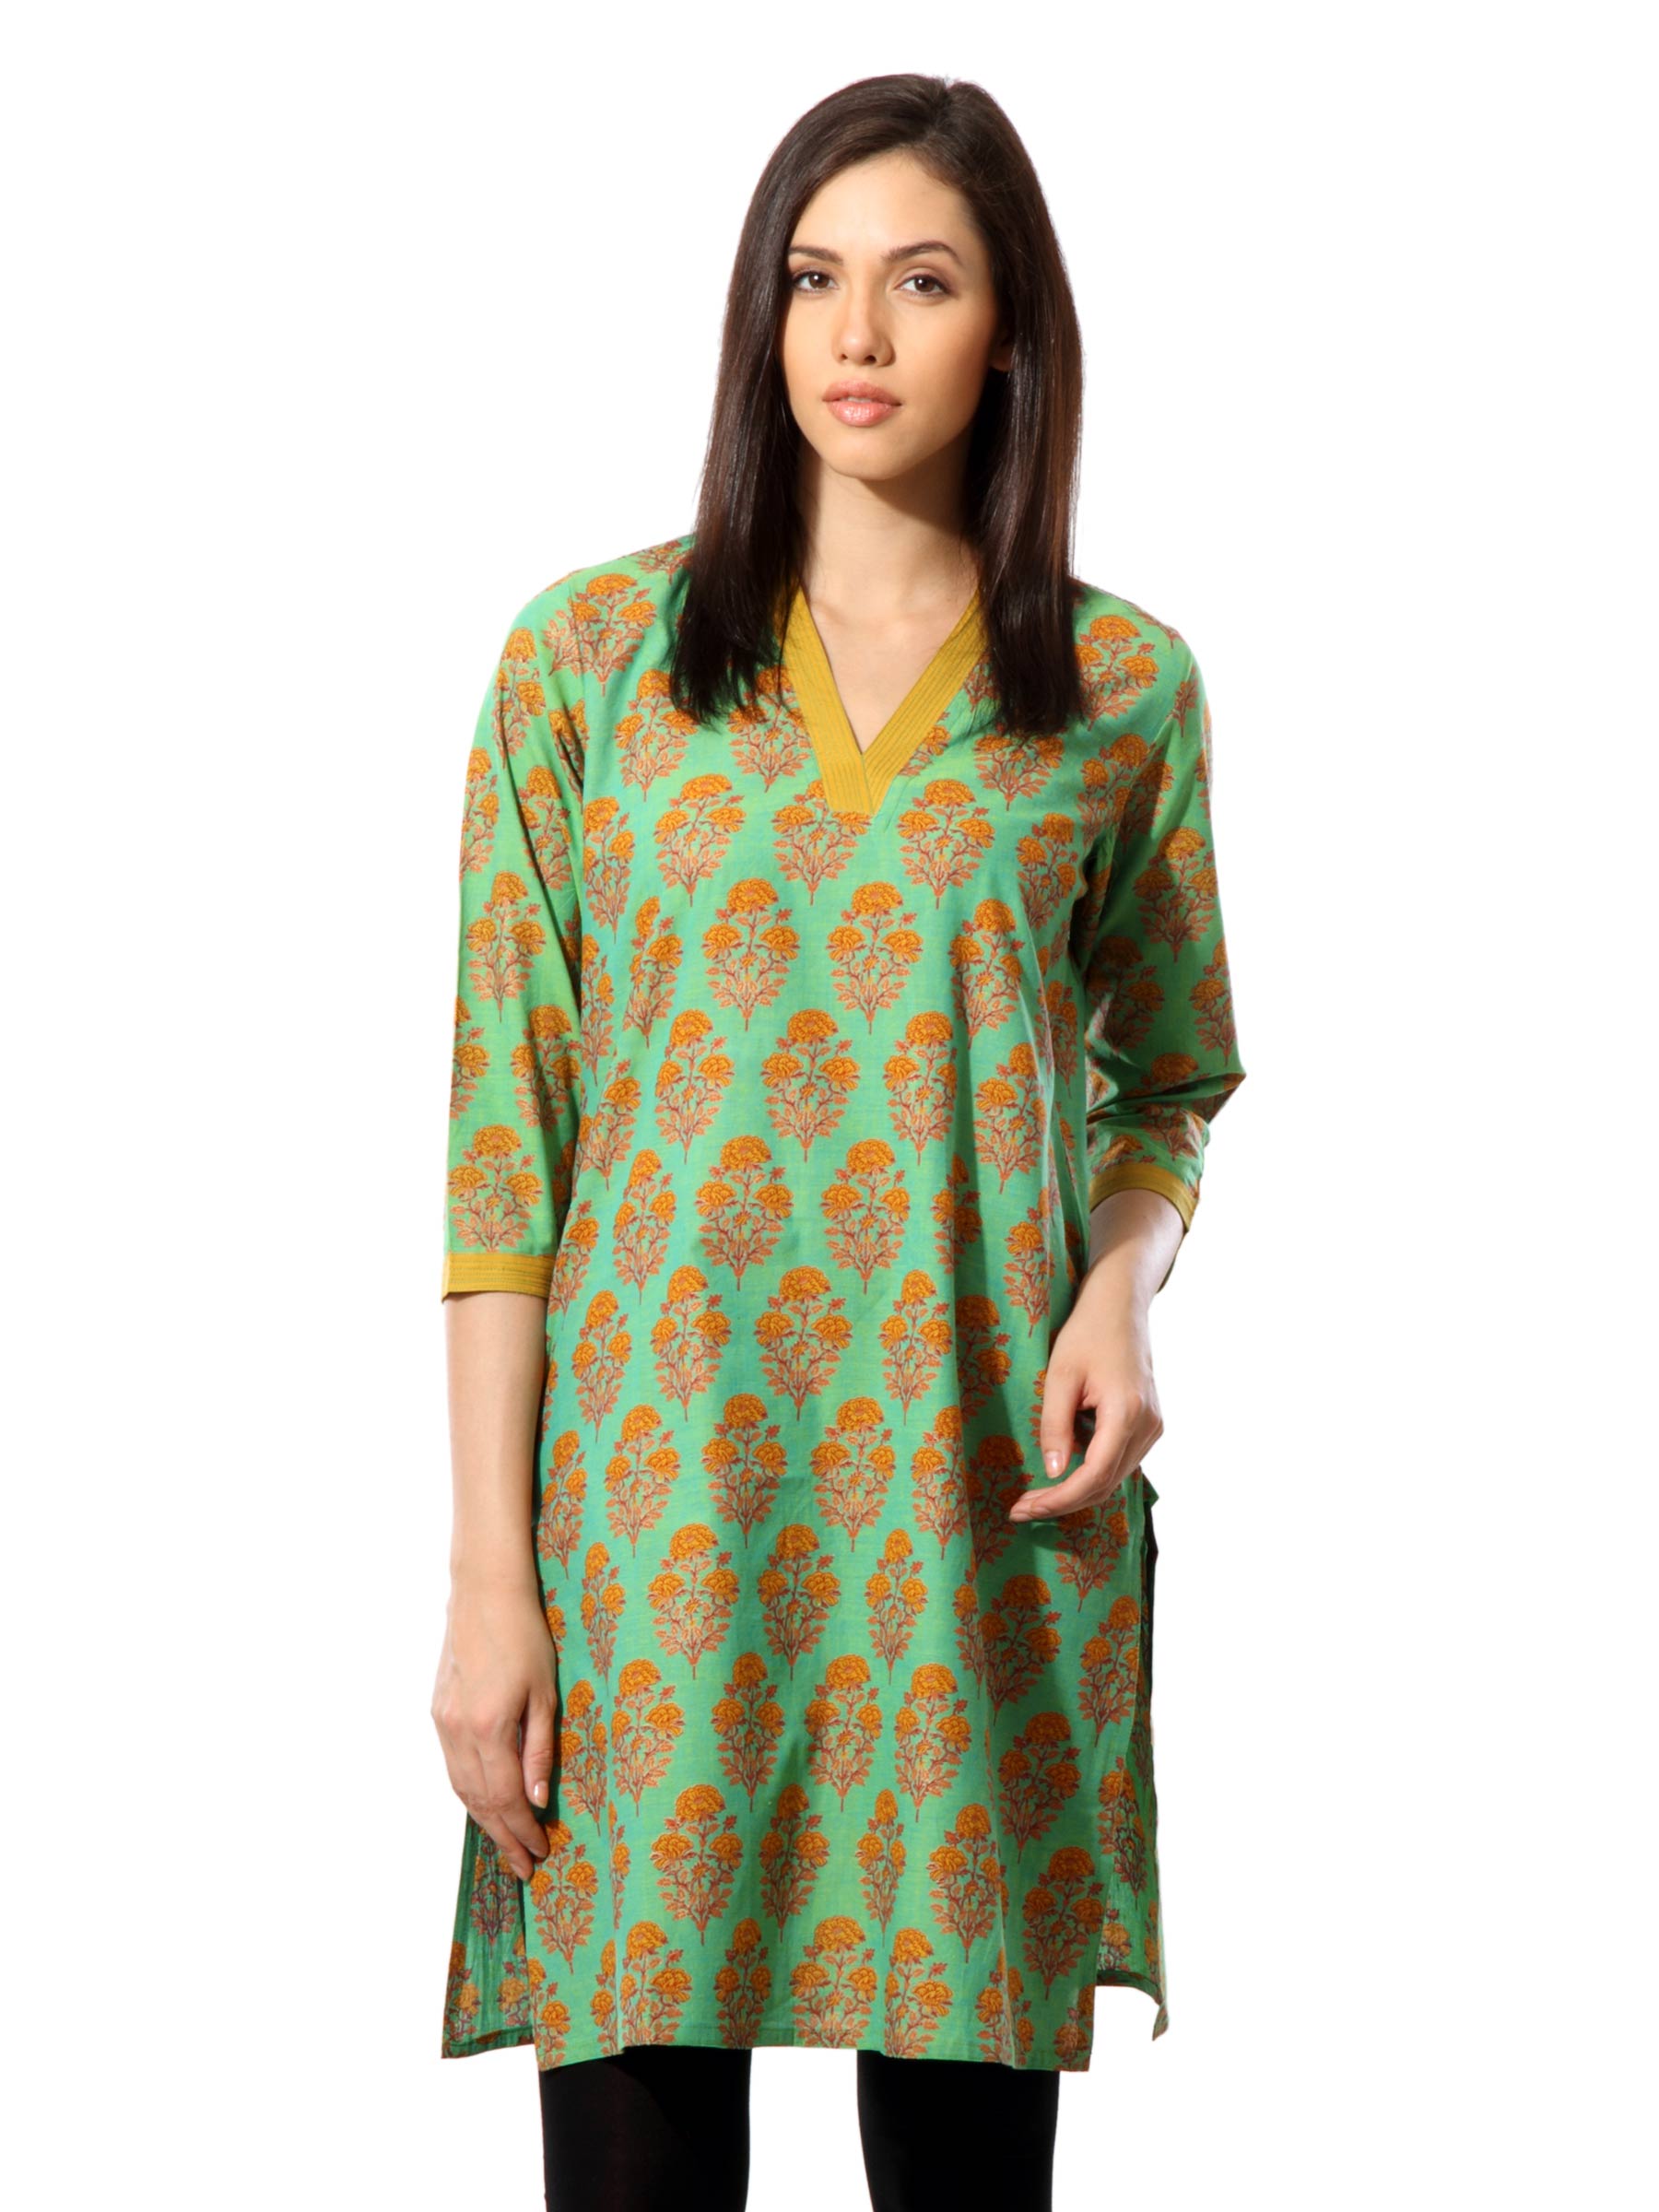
Fabindia Women Printed Green Kurta
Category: Apparel / Topwear / Kurtas
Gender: Women
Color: Green
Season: Summer 2012
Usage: Ethnic